Robert Clive

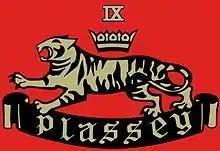
"9 (Plassey) Battery Royal Artillery" of the British Army.

As Britain and France were once more at war, Clive sent the fleet up the river against the French colony of Chandannagar, while he besieged it by land. There was a strong incentive to capture the colony, as capture of a previous French settlement near Pondicherry had yielded the combined forces prizes valued at £130,000. After consenting to the siege, the Nawab unsuccessfully sought to assist the French. Some officials of the Nawab's court formed a confederacy to depose him. Mir Jafar, the Nawab's commander-in-chief, led the conspirators. With Admiral Watson, Governor Drake and Mr. Watts, Clive made a gentlemen's agreement in which it was agreed to give the office of viceroy of Bengal, Bihar and Odisha to Mir Jafar, who was to pay £1,000,000 to the company for its losses in Calcutta and the cost of its troops, £500,000 to the British inhabitants of Calcutta, £200,000 to the native inhabitants, and £70,000 to its Armenian merchants.